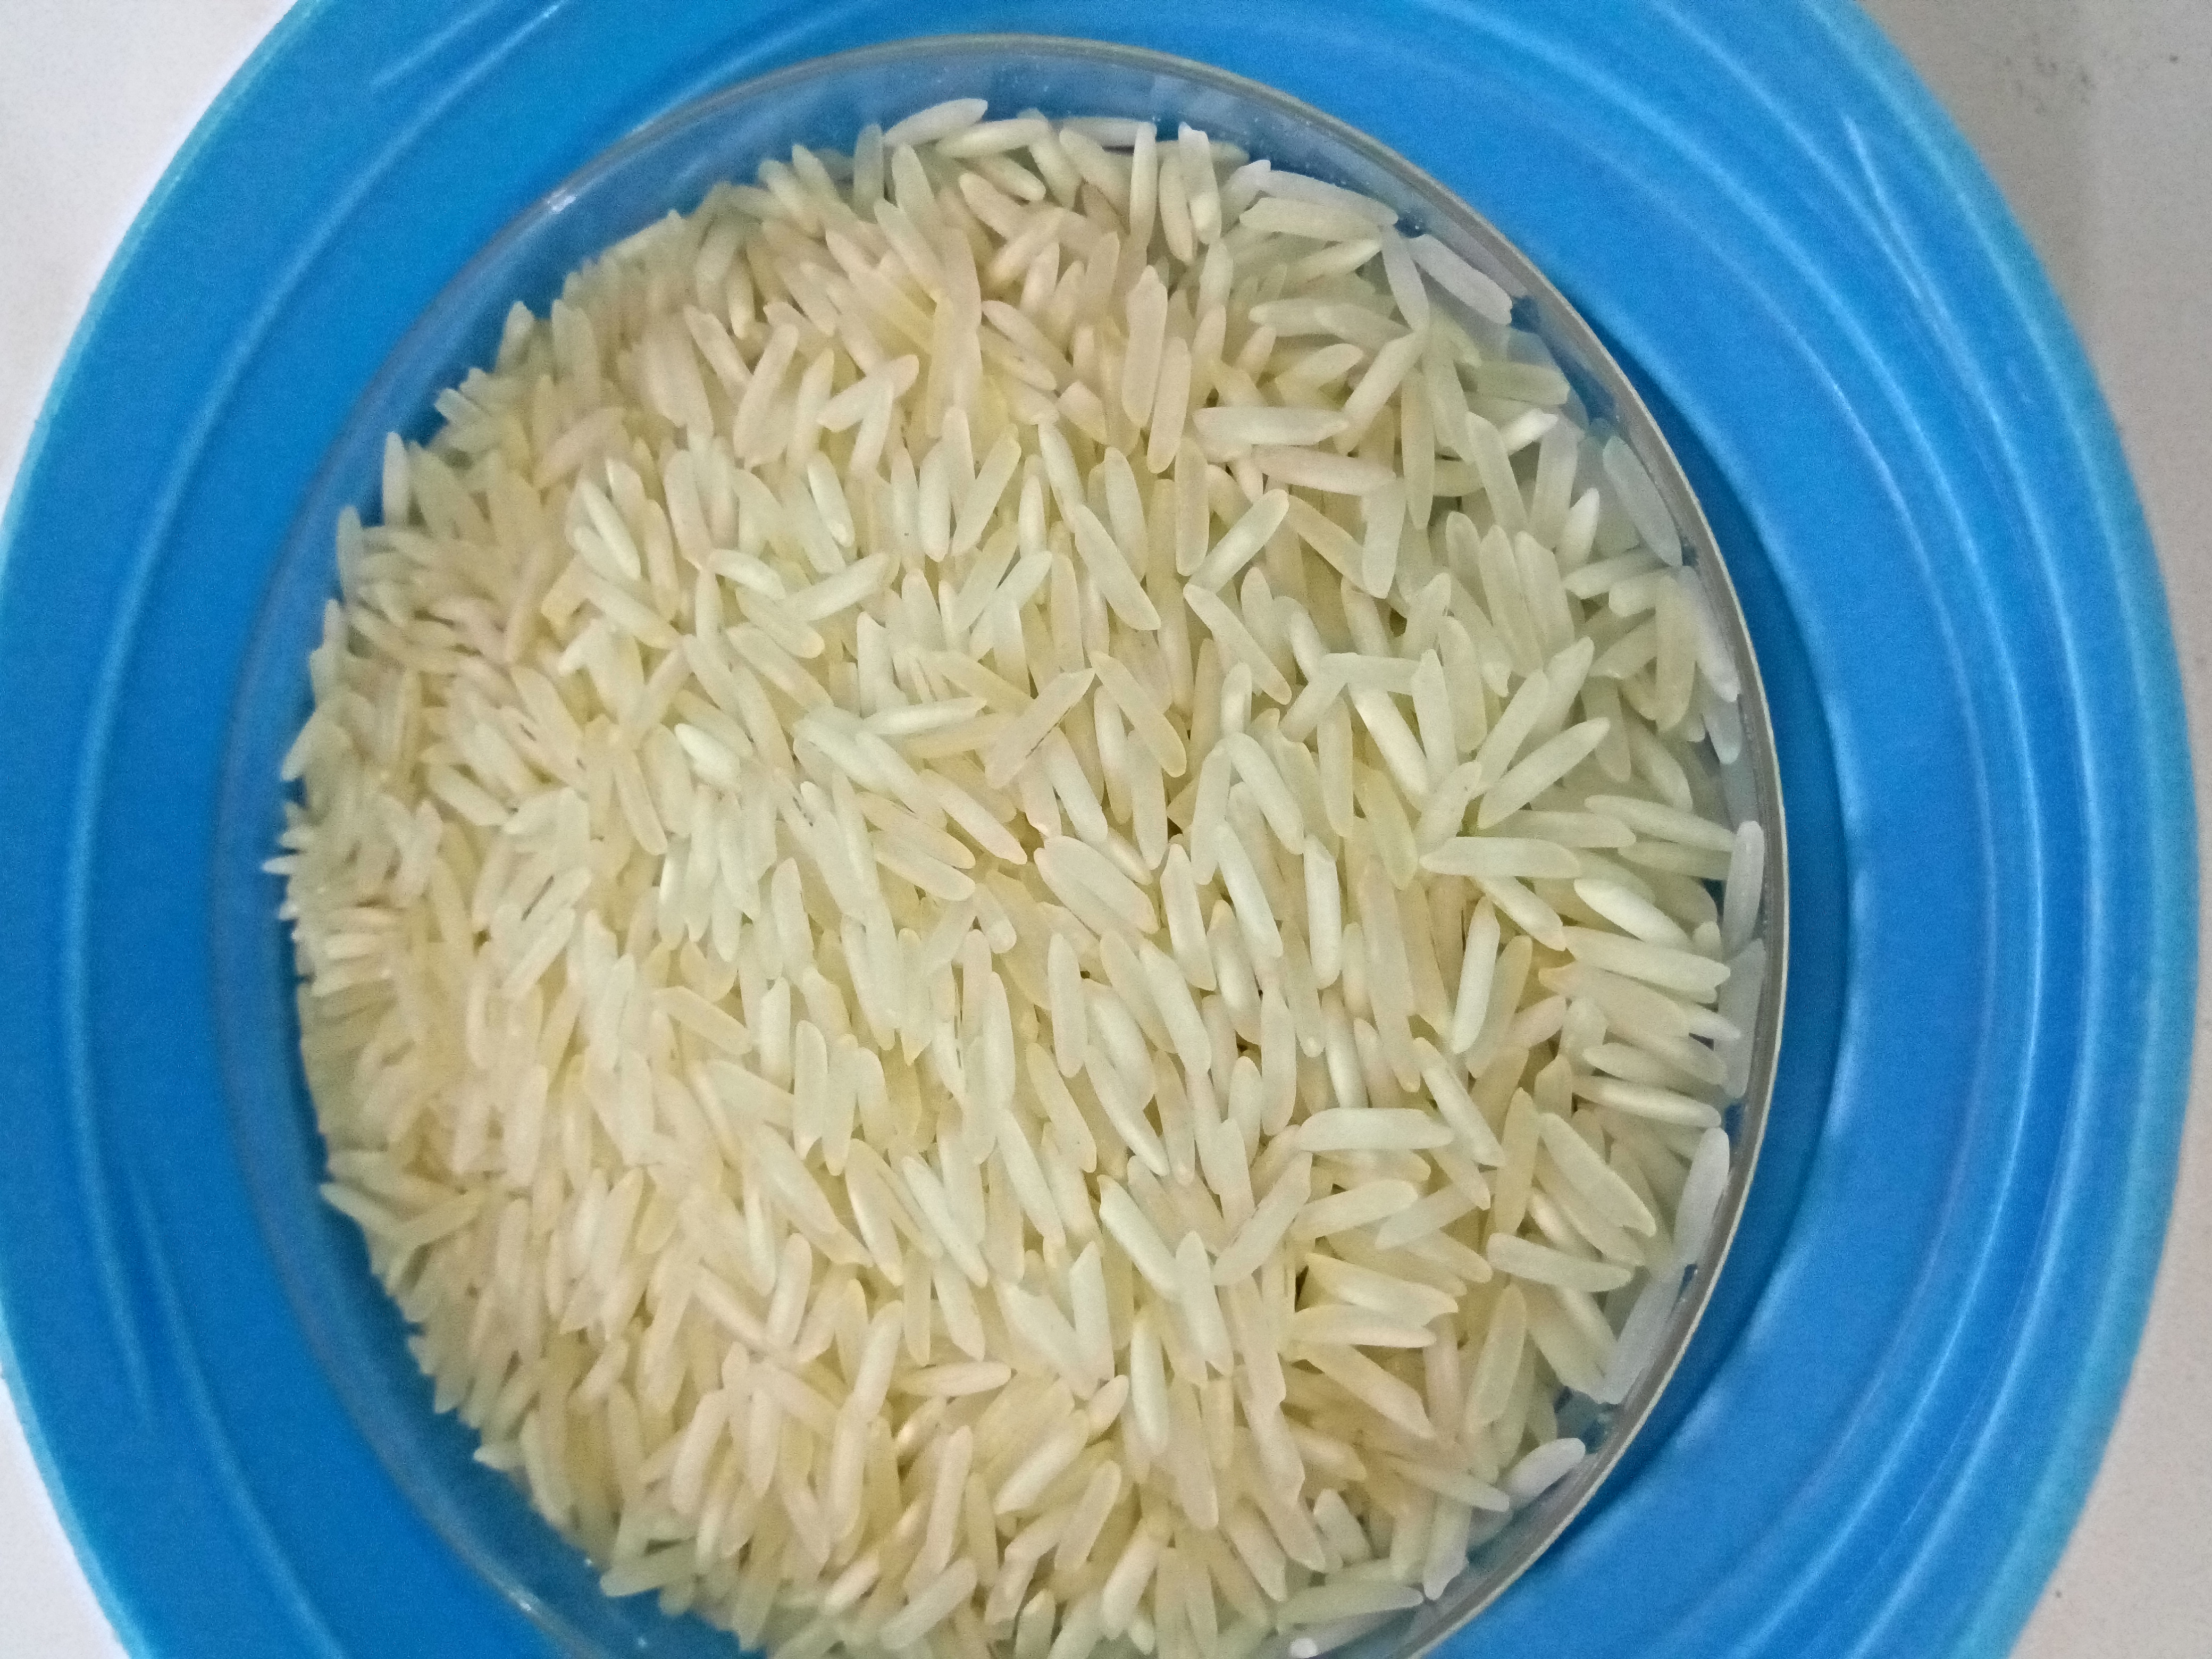
Rice seed variety: Unknown